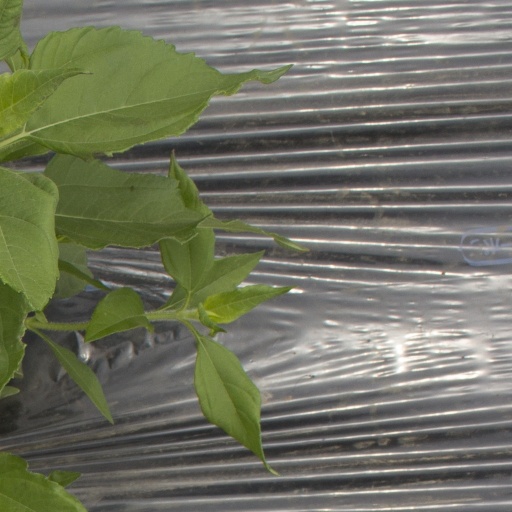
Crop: Jerusalem artichoke